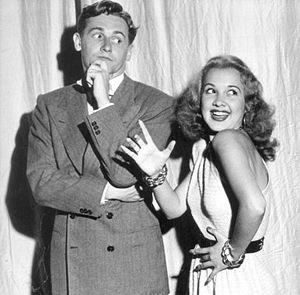
Alan Young est un acteur, réalisateur et scénariste britannique, né le 19 novembre 1919 à North Shields et mort le 19 mai 2016 à Woodland Hills.